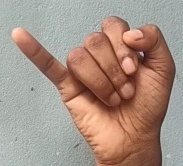
ASL sign: J